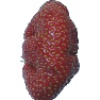
Label: Strawberry Wedge 1